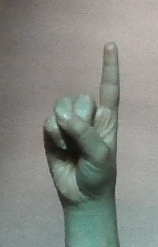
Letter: bb